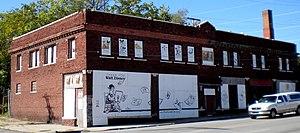
Le Laugh-O-Gram Studio, ou la société Laugh-O-Gram Films Inc, est le nom du premier studio d'animation fondé par Walt Disney, en 1922 à Kansas City dans le Missouri, alors qu'il avait 21 ans.
Walter Elias Disney dit Walt Disney [ˈwɔːlt ˈdɪzni] est un producteur, réalisateur, scénariste et animateur américain, né le 5 décembre 1901 à Chicago et mort le 15 décembre 1966 à Burbank. Il est l'un des pionniers de l'animation et est une icône du XXᵉ siècle.